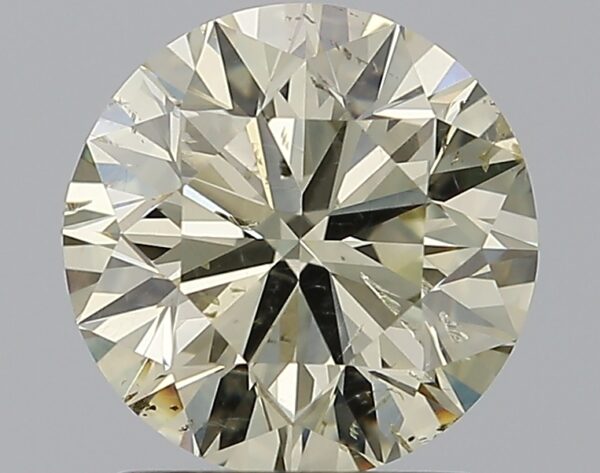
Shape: round
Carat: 1.5
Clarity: SI2
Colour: Q-R
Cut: VG
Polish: EX
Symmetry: EX
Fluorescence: M
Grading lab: GIA
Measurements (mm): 7.21 x 7.25 x 4.56